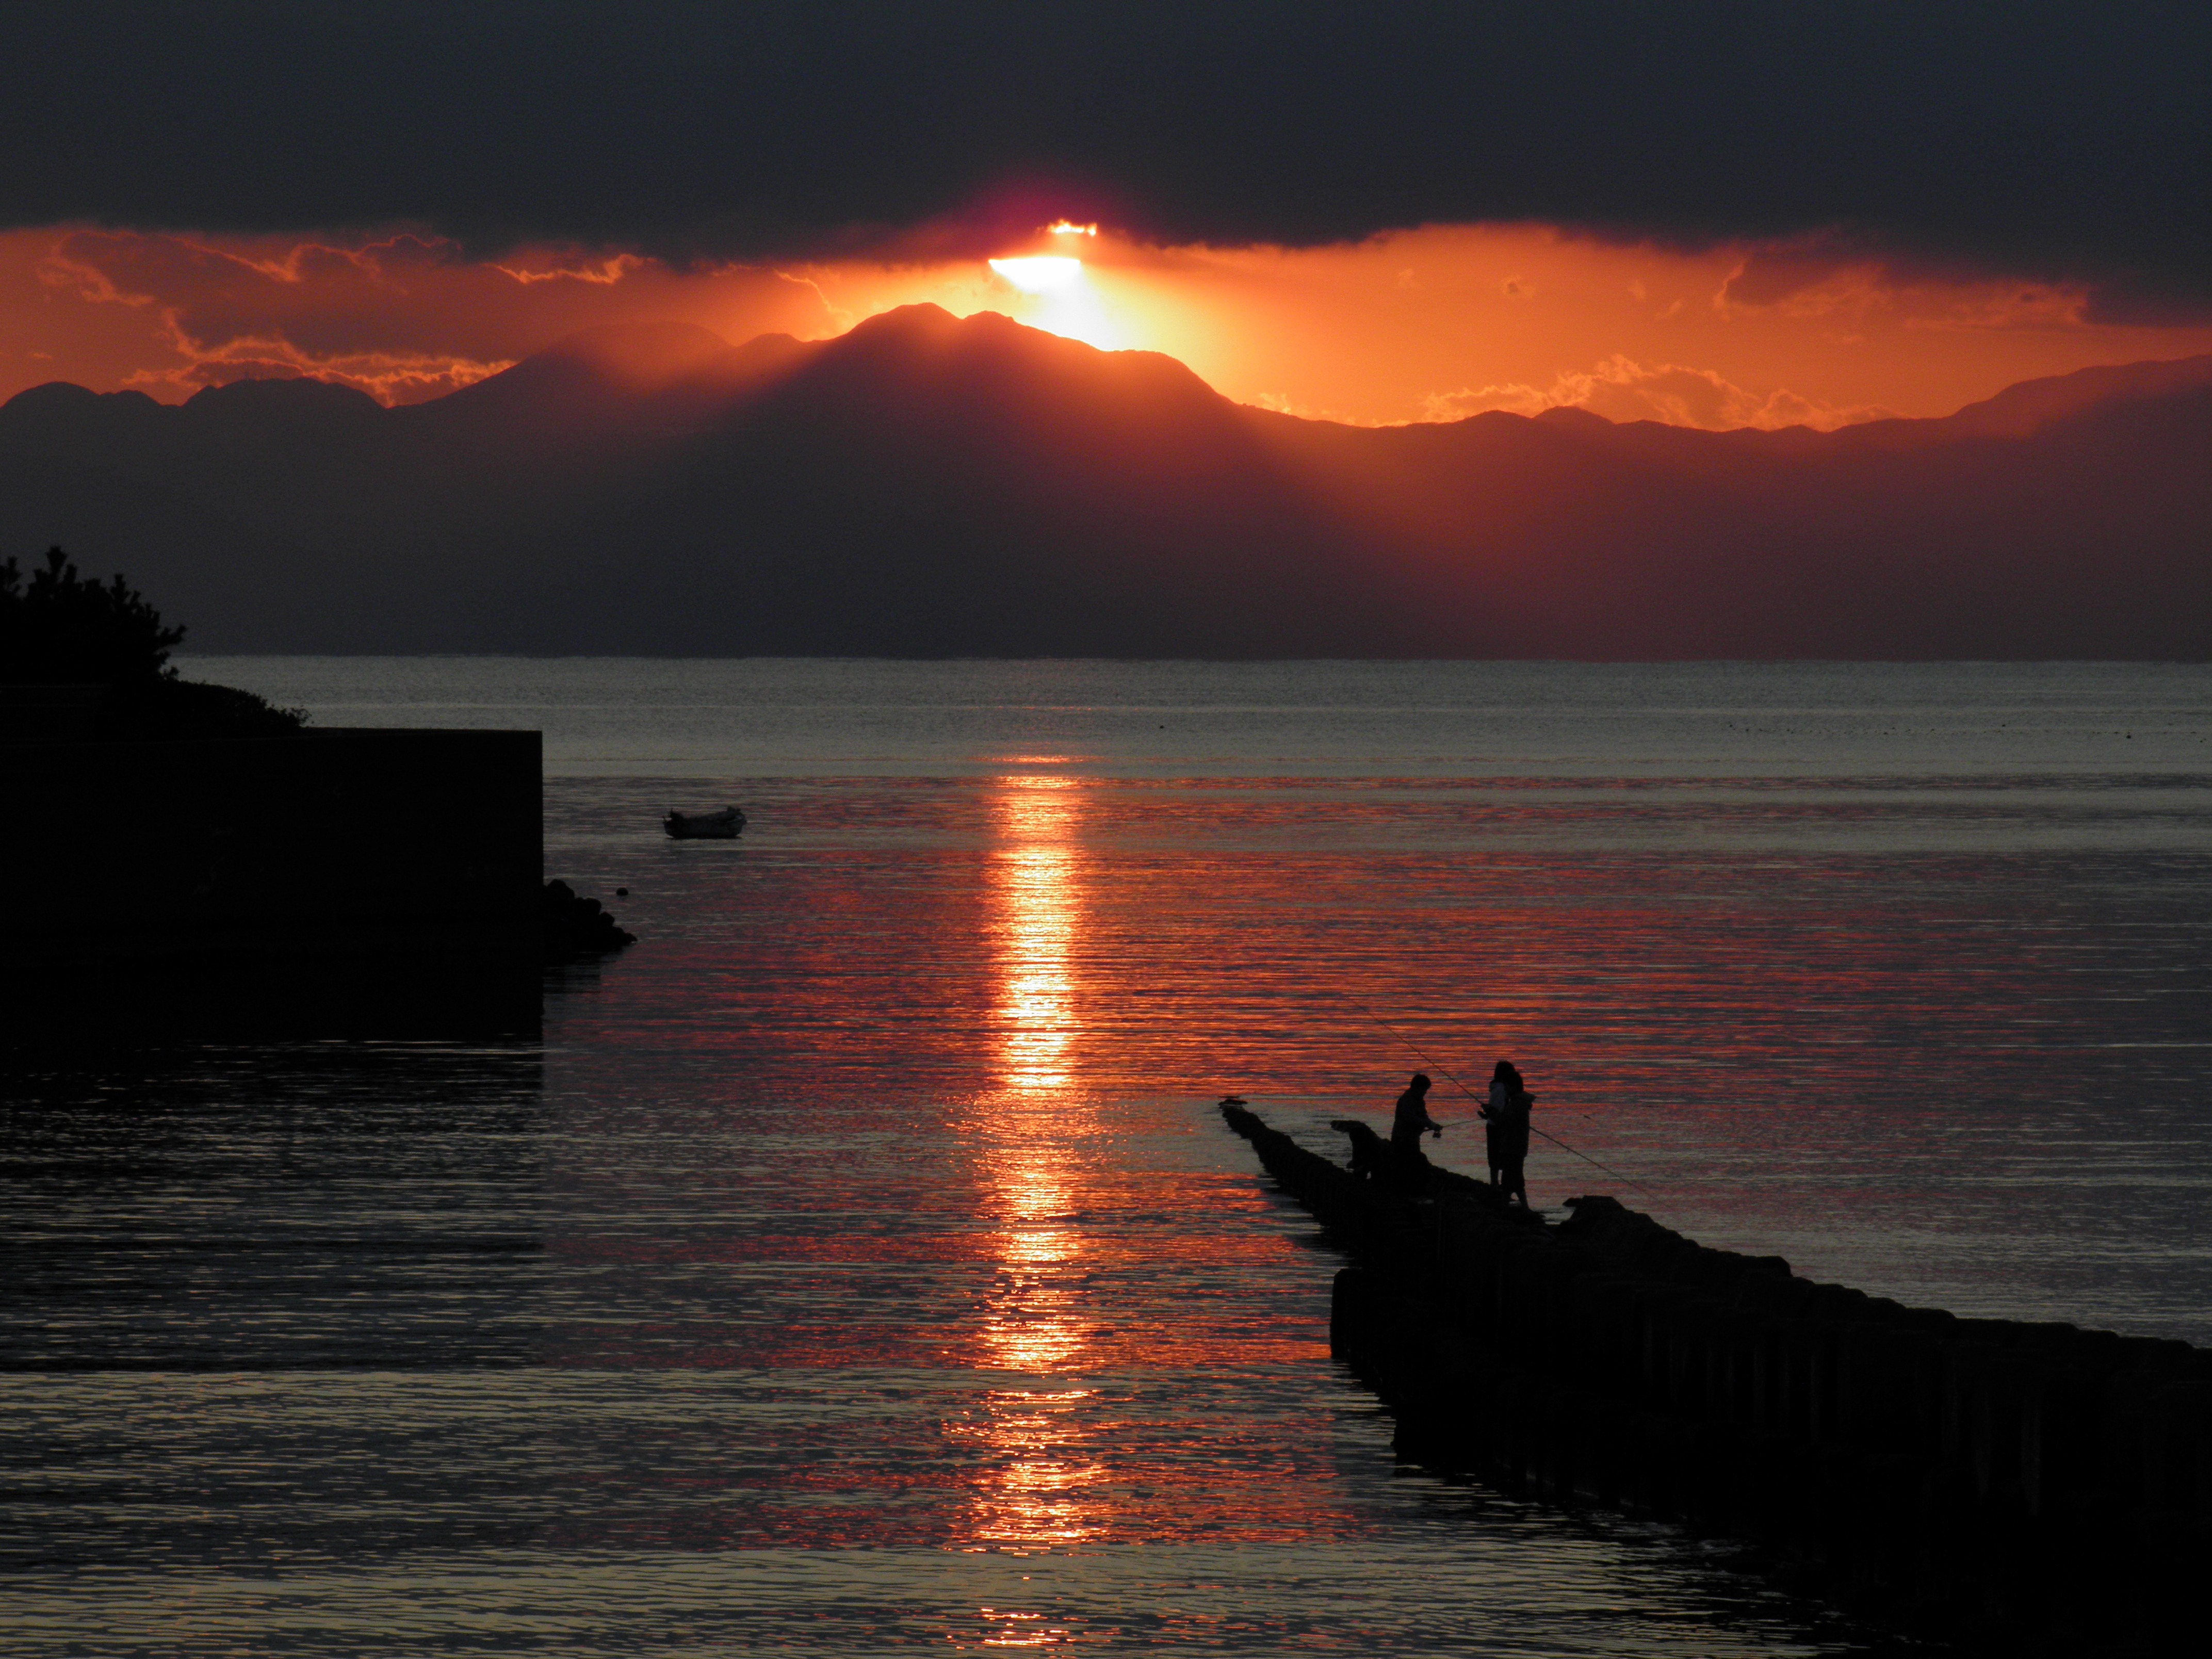
beach, sea, coast, ocean, horizon, cloud, sun, sunrise, sunset, morning, shore, wave, dawn, dusk, evening, reflection, bay, afterglow, zushi, wind wave